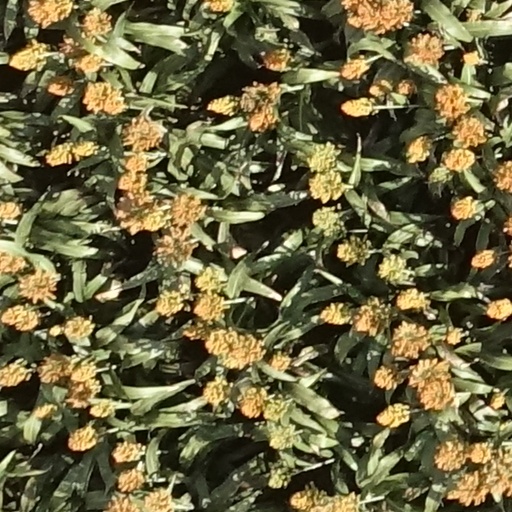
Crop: sorghum